Takashi Iizuka

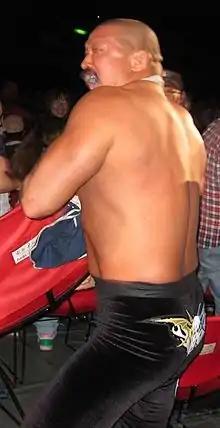
Iizuka in June 2011.

On January 4, 2010, Iizuka teamed with fellow CHAOS members Yano and Ishii and Abdullah the Butcher against Riki Choshu, Masahiro Chono, Manabu Nakanishi, and Terry Funk. Iizuka's team lost when tension between Abdullah and Iizuka led to their loss. On December 11, 2010, Iizuka restarted his feud with Hiroyoshi Tenzan, who had just returned after being sidelined for fifteen months due to an injury. On January 4, 2011, at Wrestle Kingdom V in Tokyo Dome, Tenzan defeated Iizuka in a Deep Sleep to Lose match, a match that could only be won by choking the opponent unconscious. On May 3, 2012, at Wrestling Dontaku 2012, Iizuka won his first title in sixteen years, when he and Toru Yano defeated Hiroyoshi Tenzan and Satoshi Kojima for the IWGP Tag Team Championship. On June 20, Iizuka and Yano were stripped of the title, after their title rematch with Tenzan and Kojima ended in a no contest. They would eventually lose to TenKoji in a decision match for the vacant title on July 22. In early 2013, Iizuka and Yano began making appearances for Pro Wrestling Noah, which led to them defeating Naomichi Marufuji and Takashi Sugiura for the GHC Tag Team Championship on March 10, 2013. They lost the title to TMDK (Mikey Nicholls and Shane Haste) in their third defense on July 7.